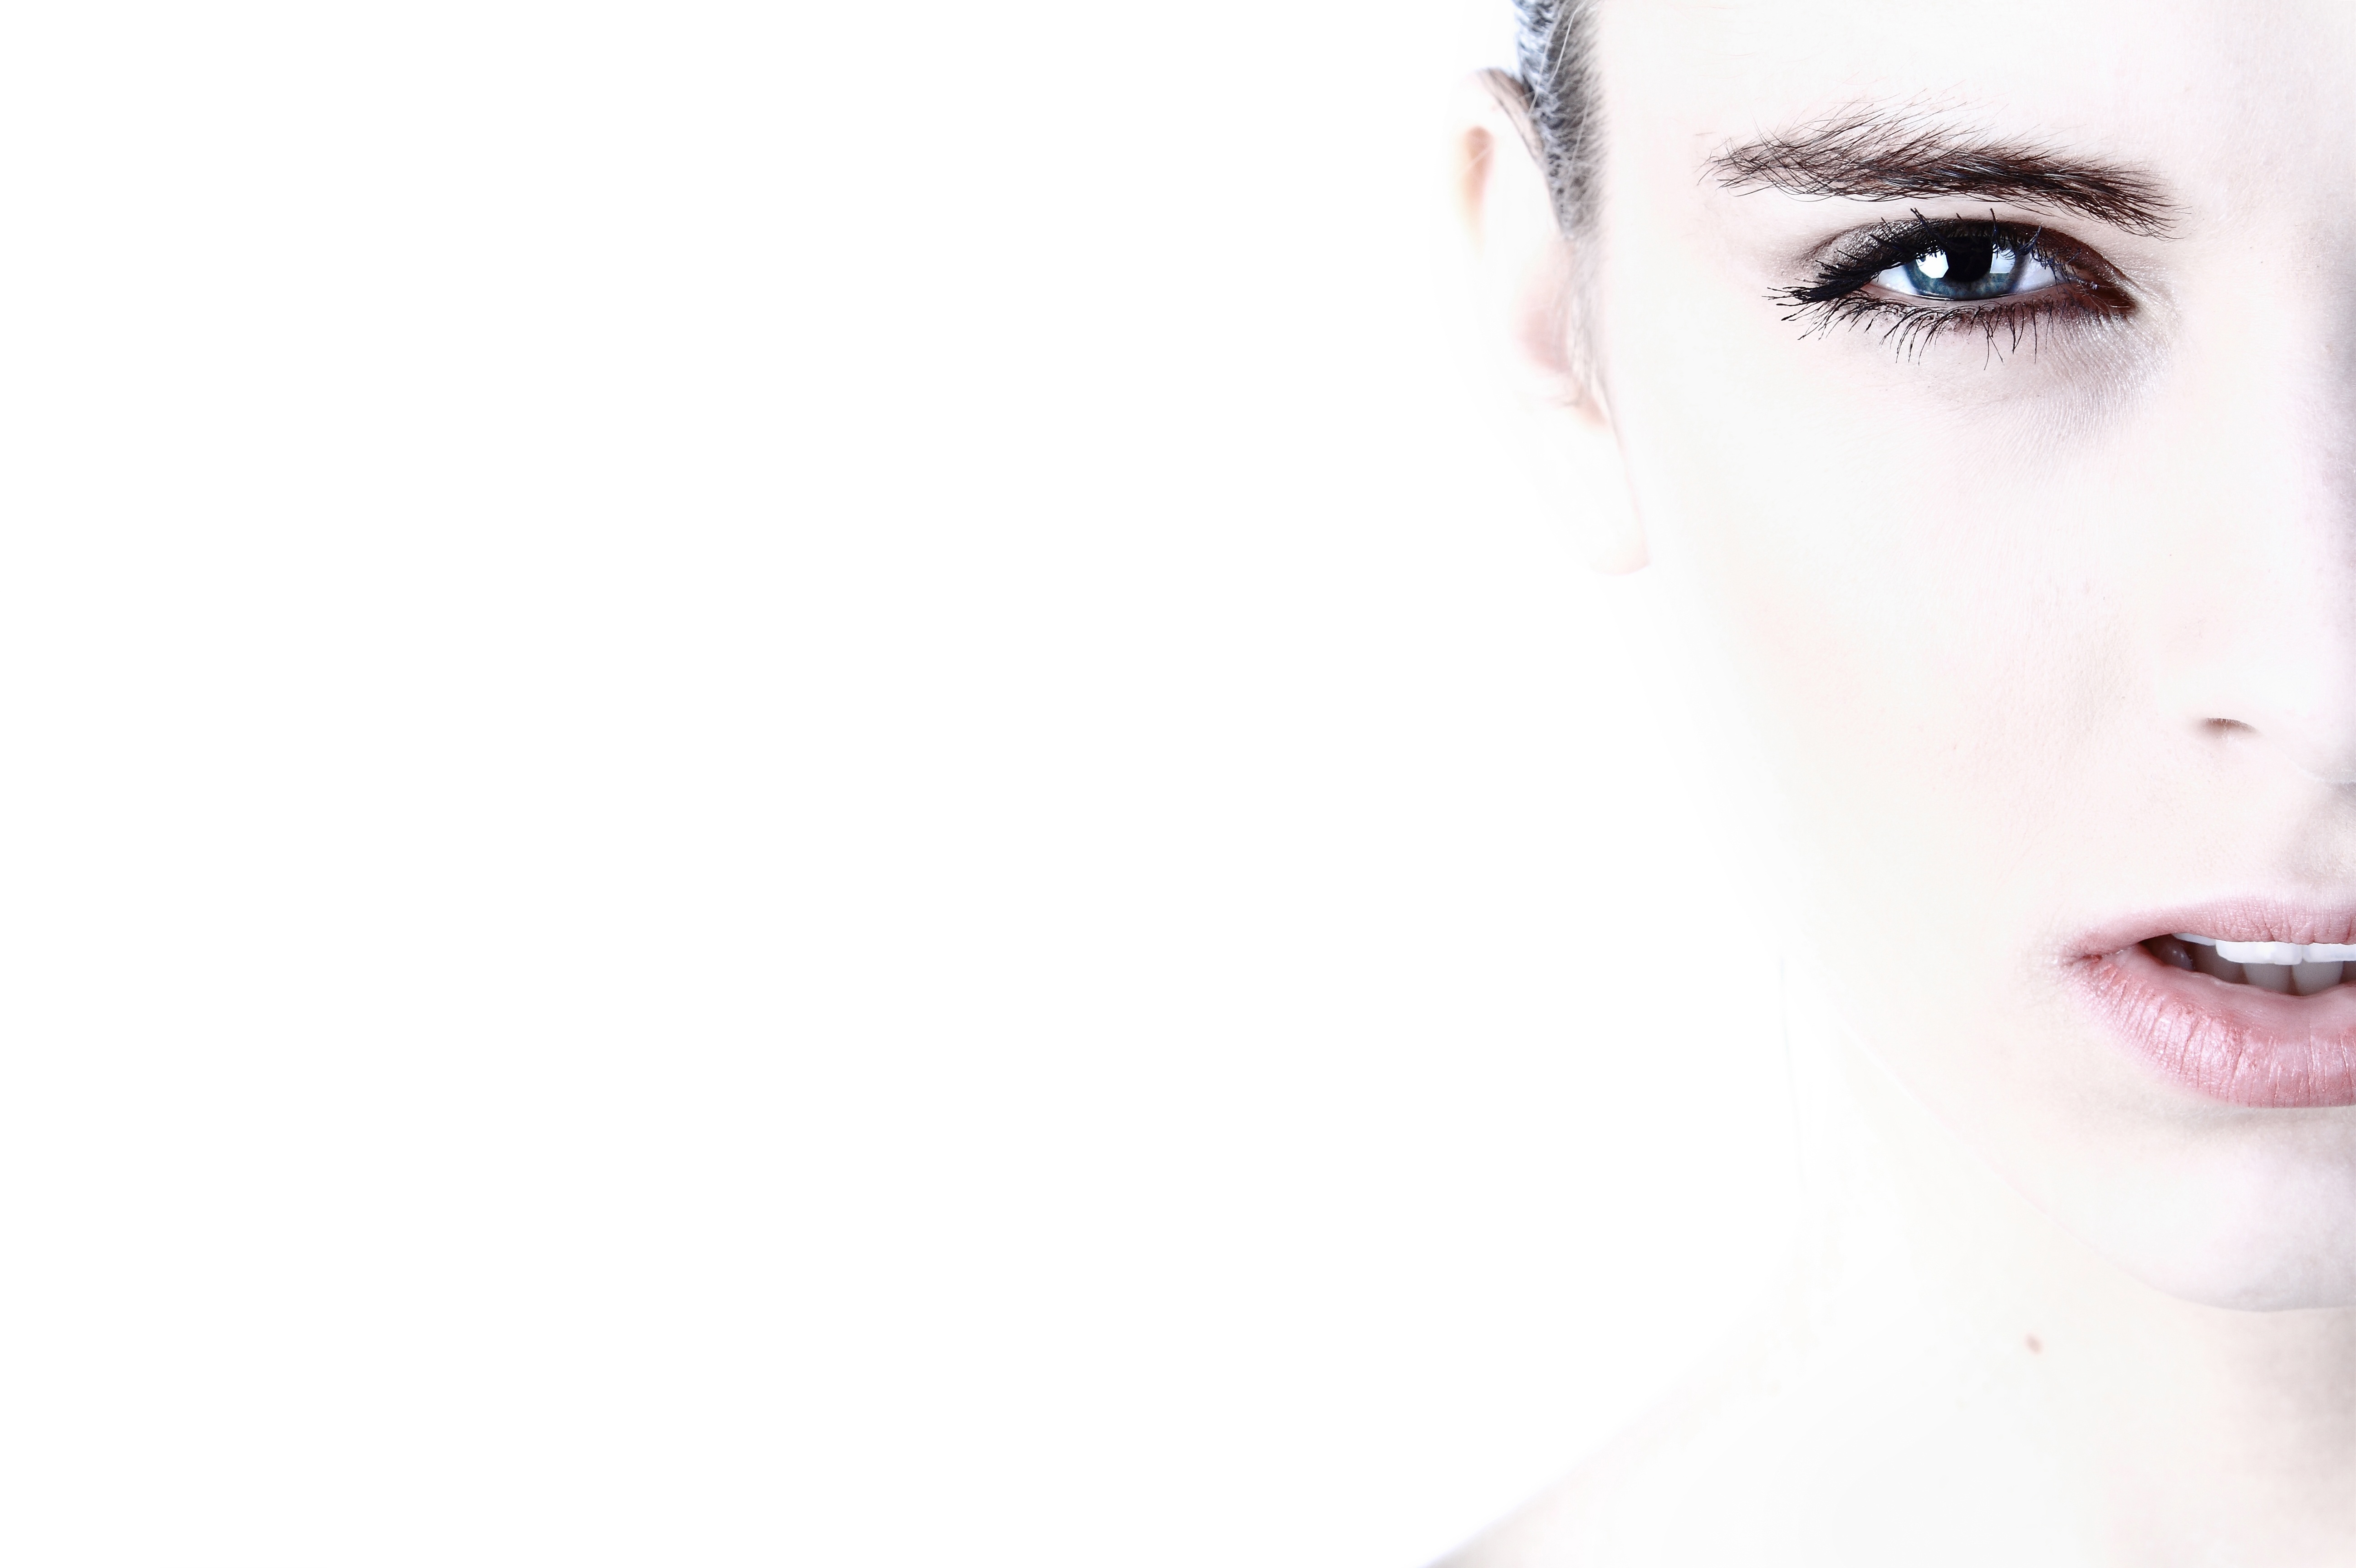
hair, female, healthy, lip, hairstyle, makeup, eyebrow, eyelash, human body, face, nose, women, eye, head, skin, beauty, organ, sense